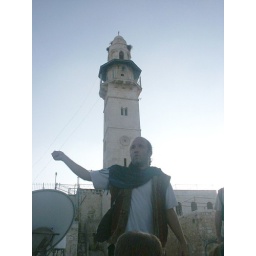
On roof of building in Muslim Quarter, Jerusalem, Gaby Meyer